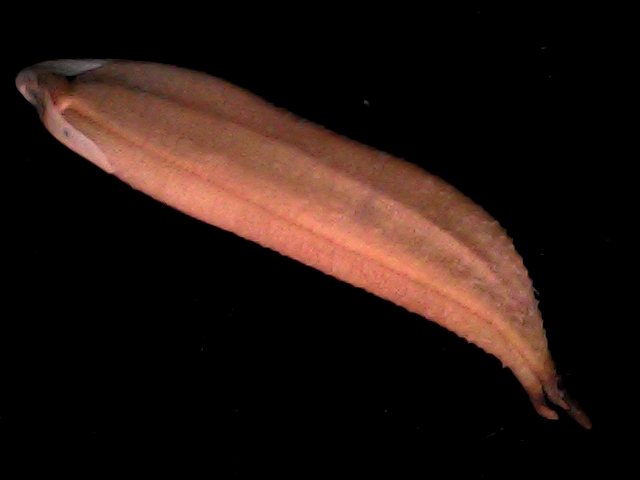
Rice variety: BD70